120 (film)

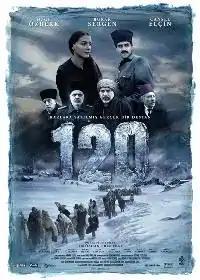
Theatrical poster

120 is a 2008 Turkish war film directed by Murat Saraçoğlu and Özhan Eren based on the true story of 120 children who died in 1915 carrying ammunition for the Battle of Sarikamish against the Russians during World War I. The film went on general release across Turkey on and is one of the highest grossing Turkish films of 2008.